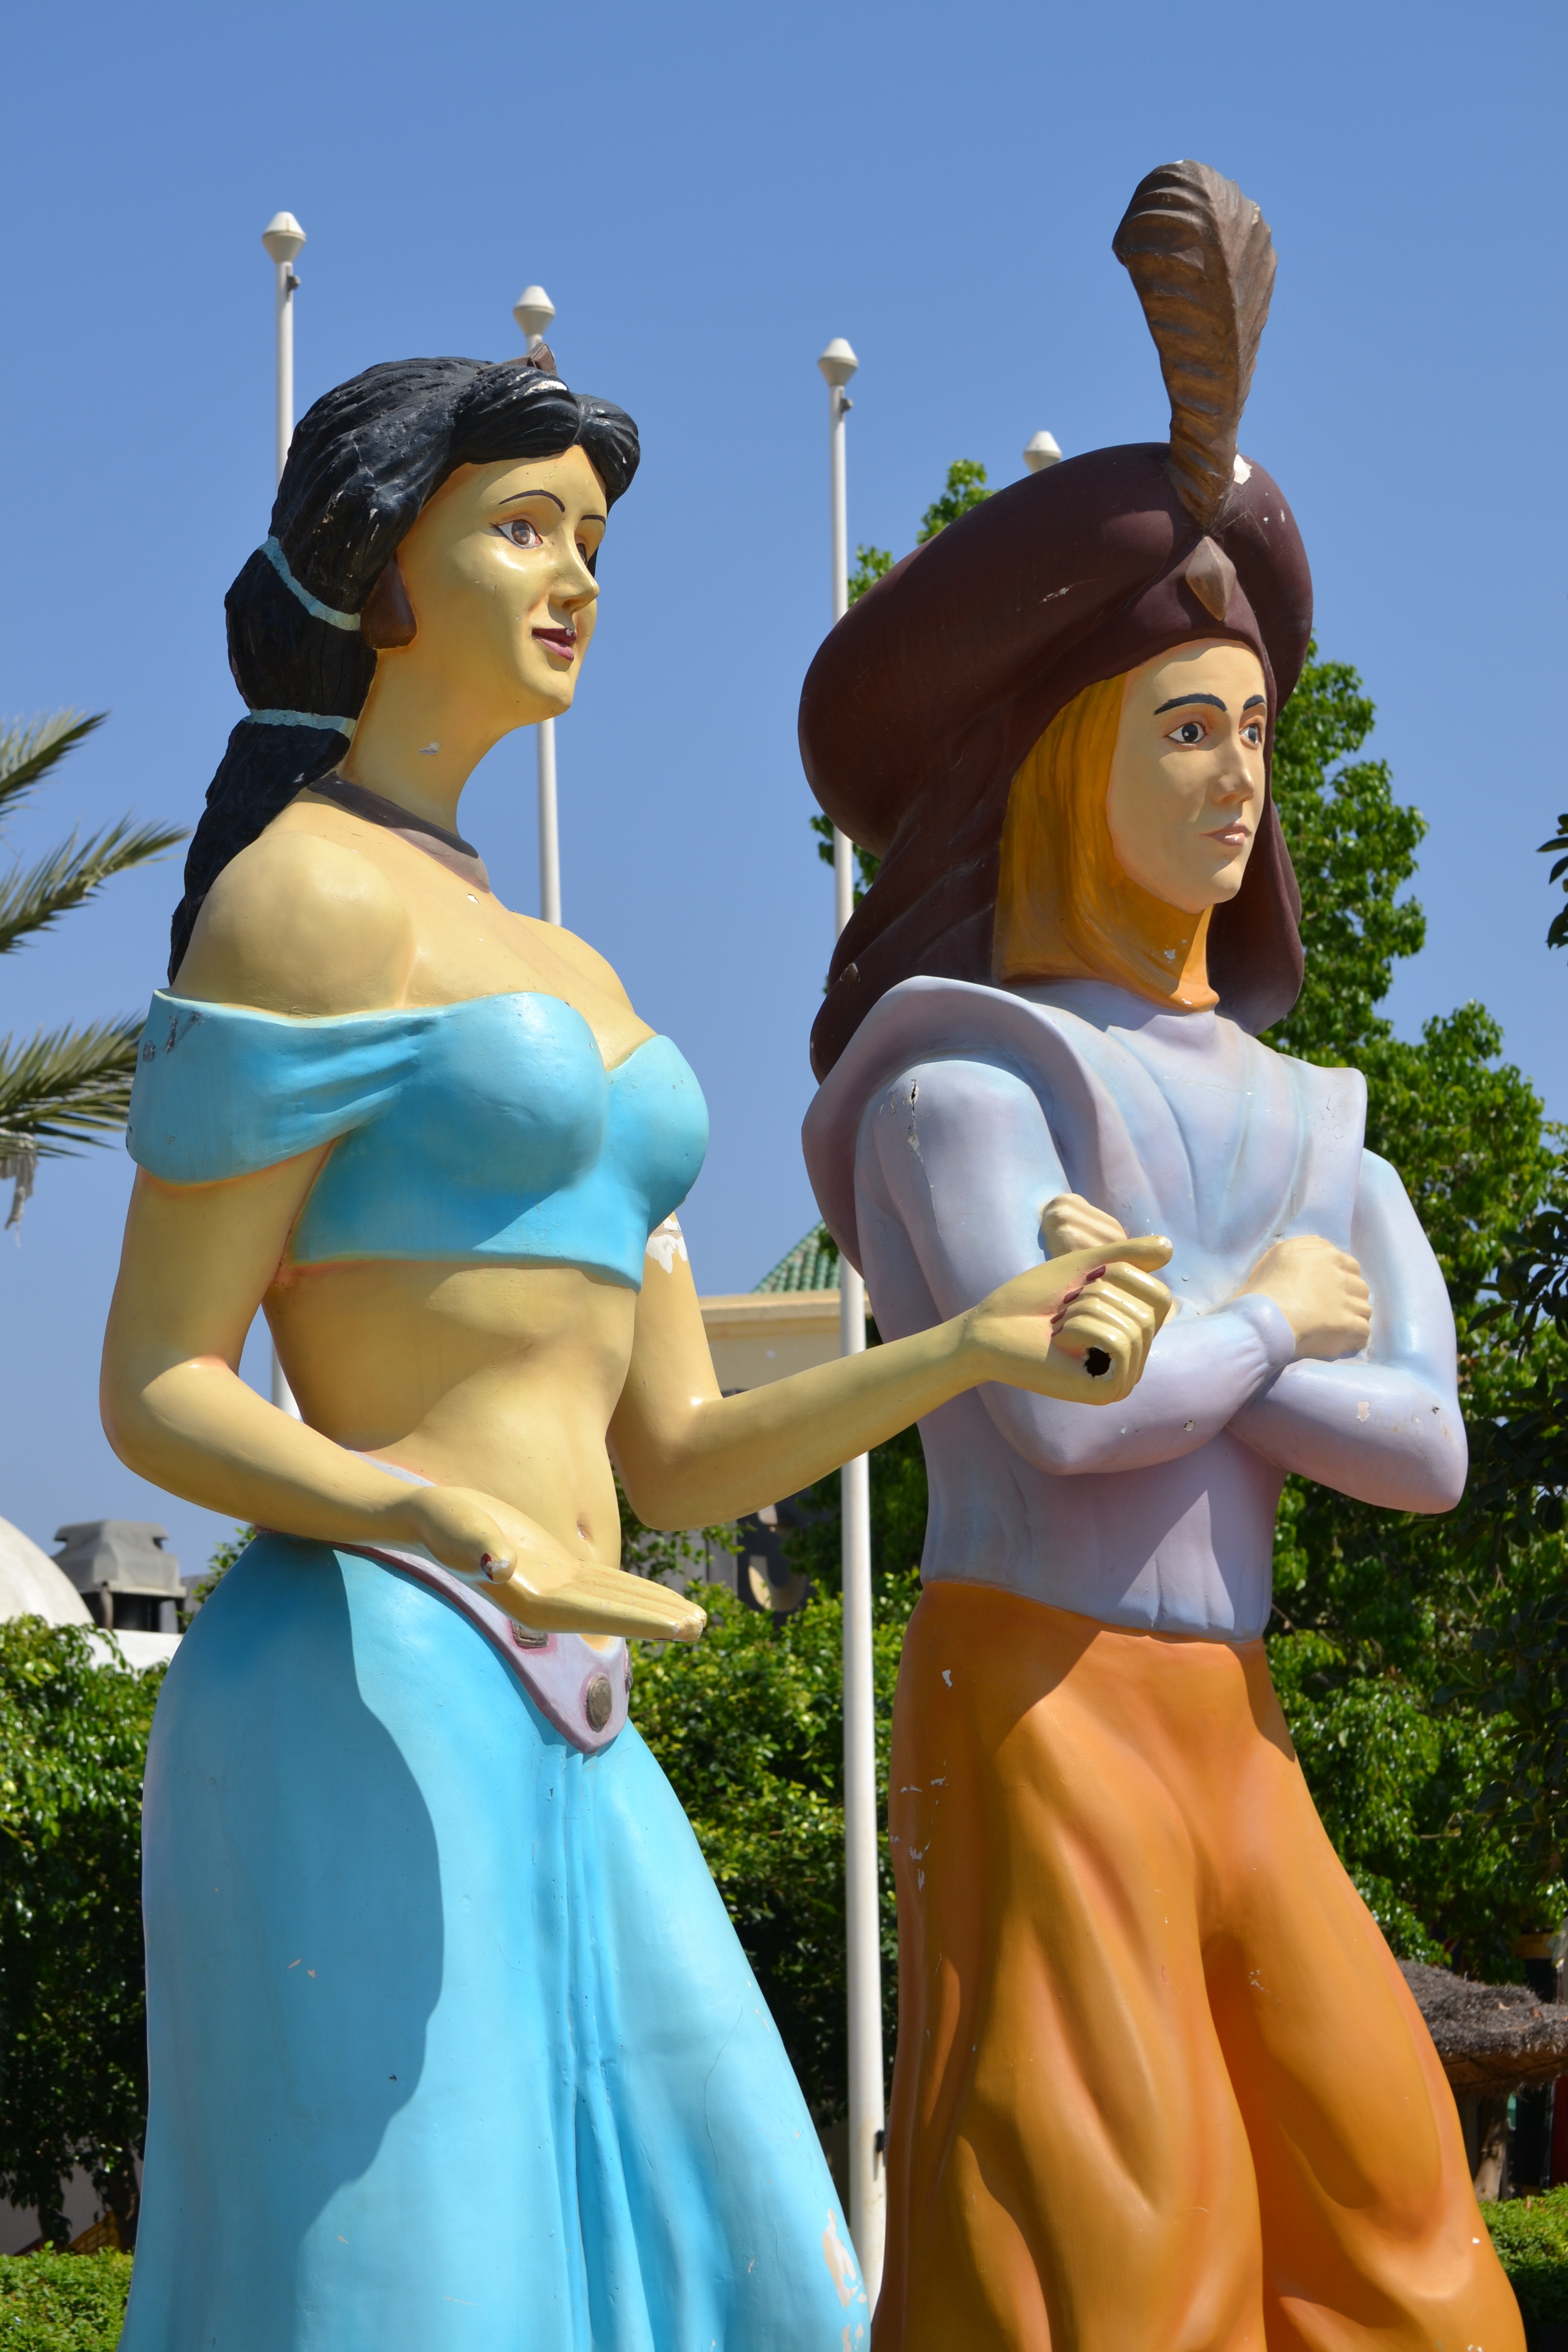
monument, vacation, statue, model, park, clothing, disney, sculpture, costume, anime, mythology